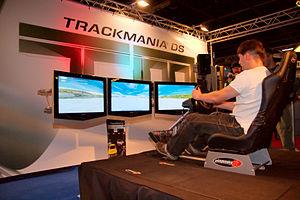
Festival du jeu vidéo 2008 (Paris, France).